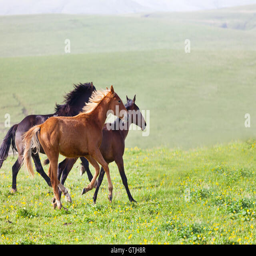
herd of horses on a summer pasture